Coal in Ukraine

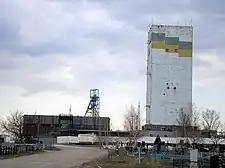
The shaft of the Zasiadko coal mine

Coal mining has historically been an important industry in Ukraine. Although the industry is often associated with the coal-rich Donets basin in the east of the country, other coal mining regions include the Lviv-Volhynian basin and the Dnieper brown coal mining basin. The Donets basin is Ukraine's most developed and largest coal mining region.